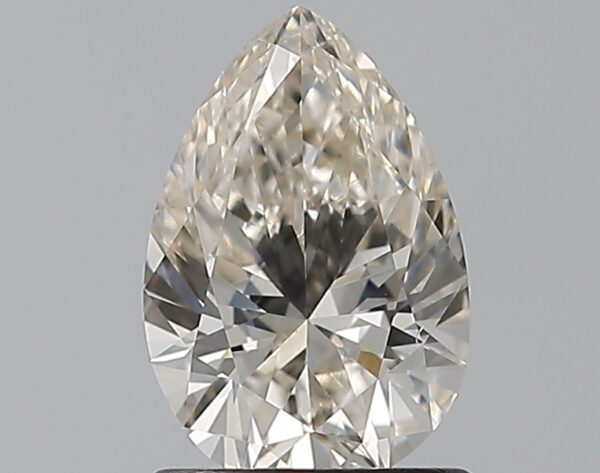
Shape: pear
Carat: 1
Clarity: VS2
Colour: K
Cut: VG
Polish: EX
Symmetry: VG
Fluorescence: M
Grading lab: GIA
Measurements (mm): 8.31 x 5.59 x 3.56